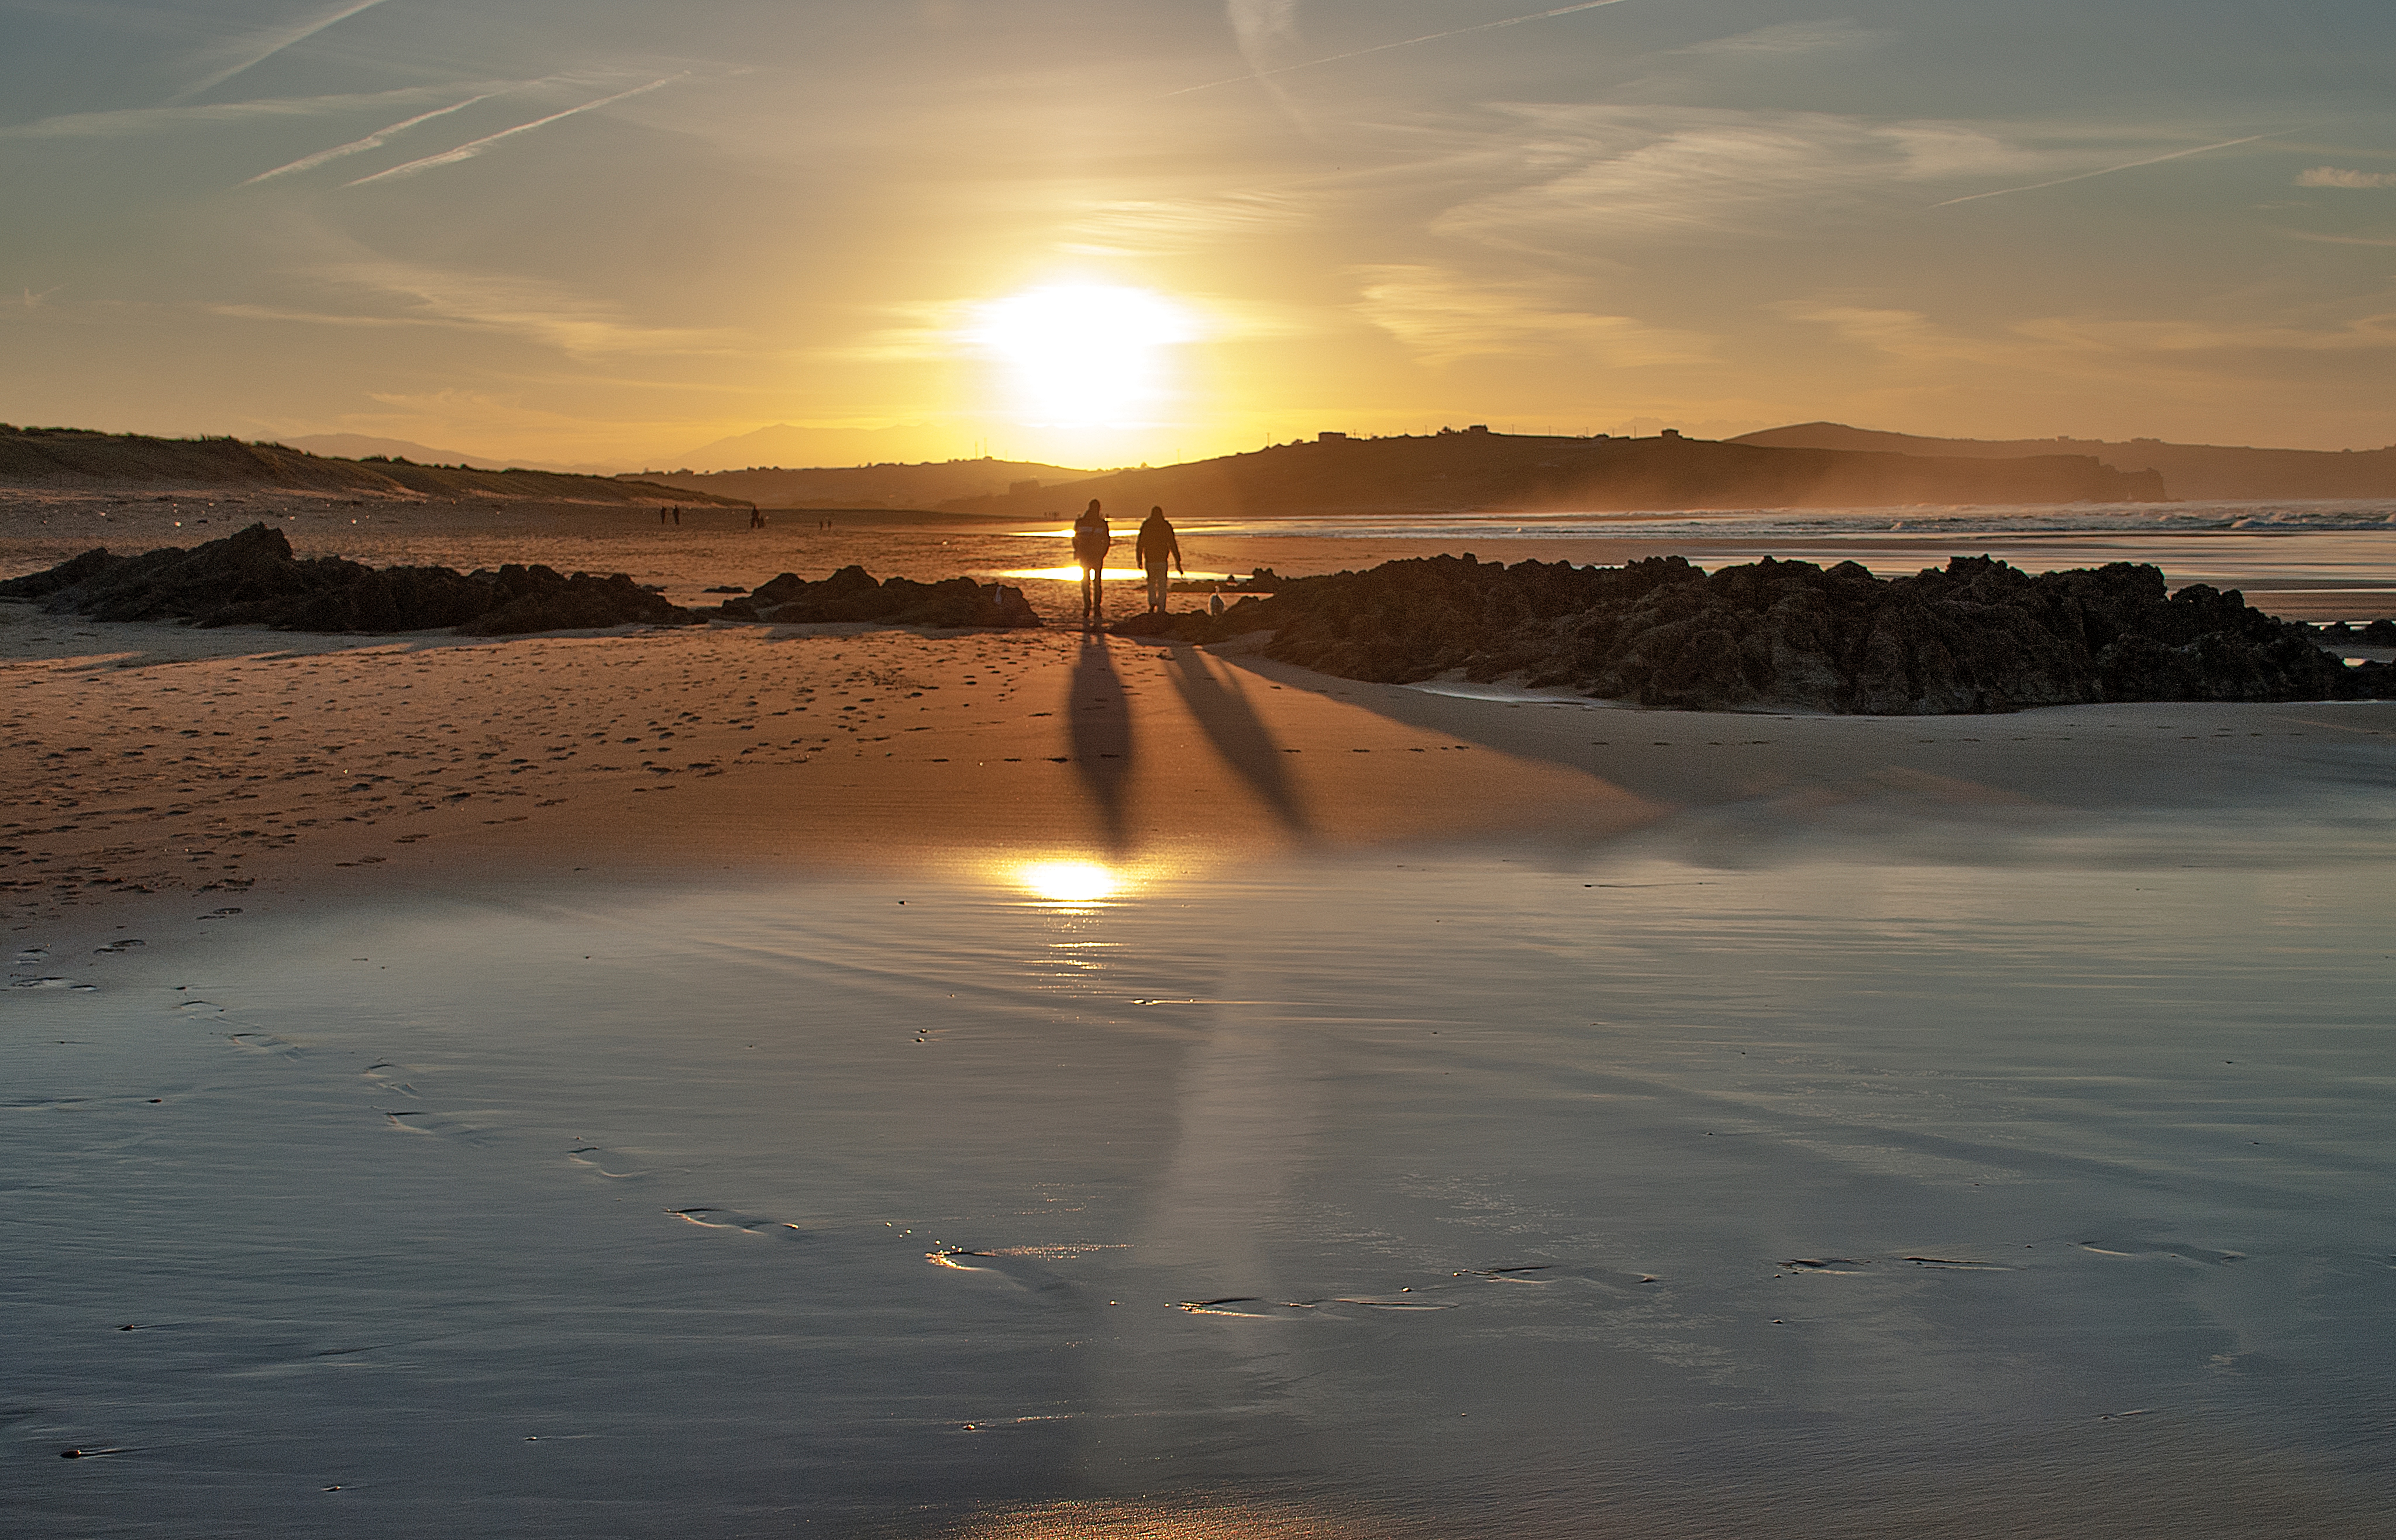
beach, sea, coast, sand, ocean, horizon, cloud, sun, sunrise, sunset, sunlight, morning, shore, wave, dawn, dusk, evening, reflection, bay, body of water, wind wave